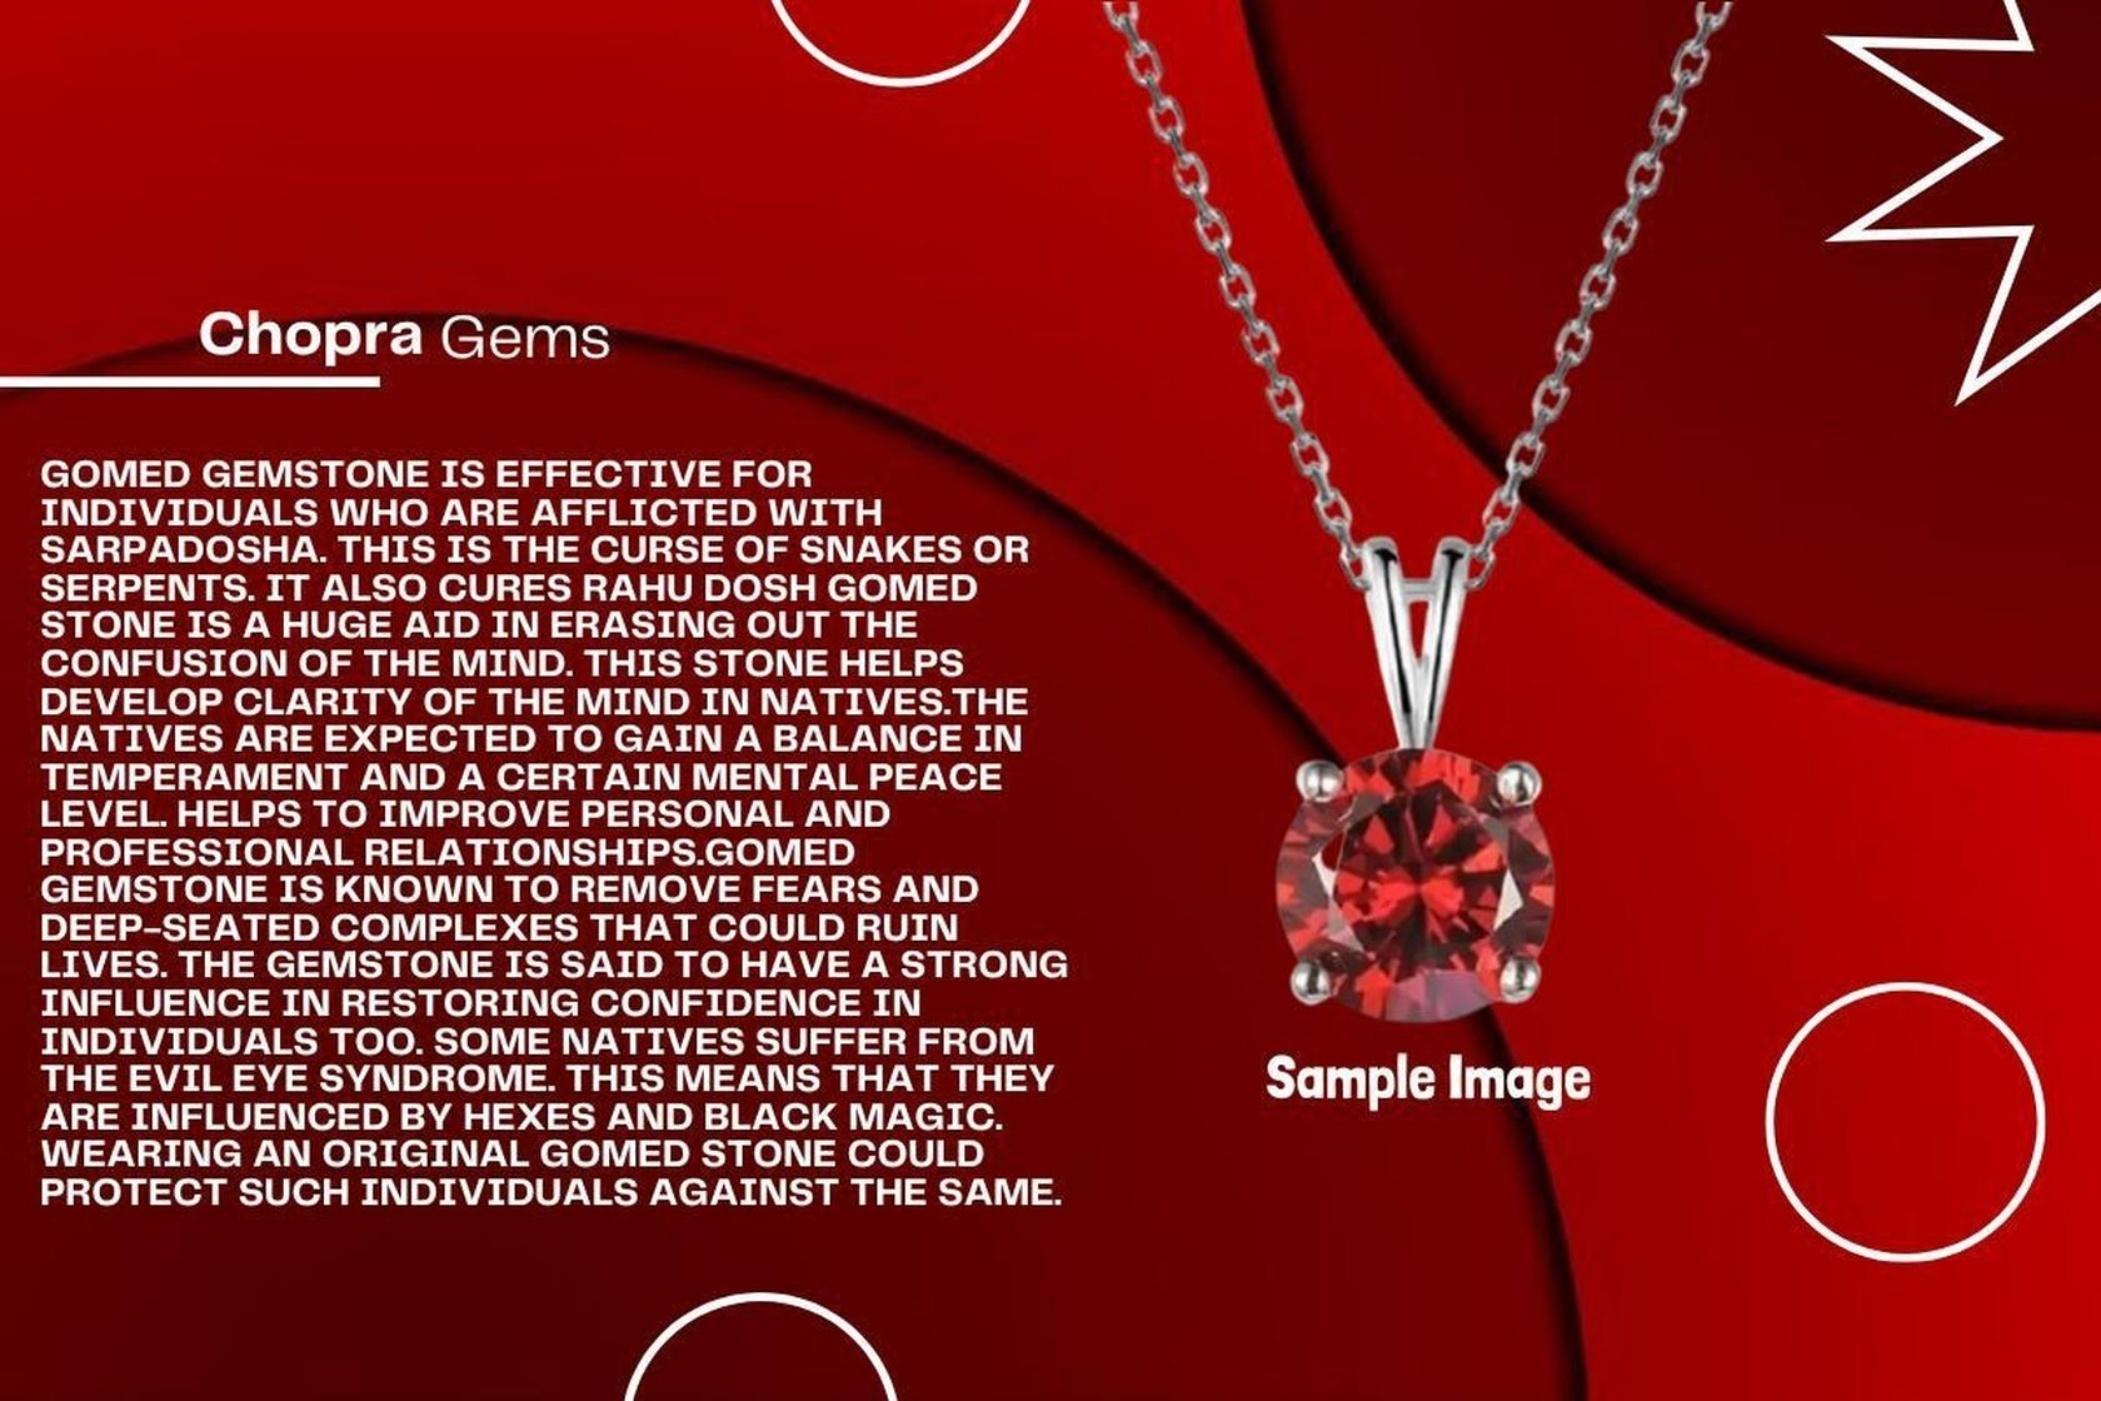
Chopra Gems Brass Garnet Stone Pendant Red (Men and Women) (Pendant_BCX107)
Type: Necklaces & Pendants
Brand: Chopra Gems & Jewellery
Price: Rs. 499
 This is natural hessonite (gomed) gemstone. The stone is fully untreated. Gomed has great power to decrease the ill effects of planets and also help in treating several diseases. But the main thing is that should be kept in mind is one who should wear a correct stone that matches their zodiac signs for enjoying total benefits of these gemstones, these stones need to be carefully selected, so that one can get benefits from it. For achieving success, it is better to wear both hot and cold gemstones. The reason behind this combination is that it helps in maintain stability and eradicates health issues. It is a 100 genuine real hessonite.
Features: Type pendant,Color red,Material brass
Included: Garnet Stone Pendant